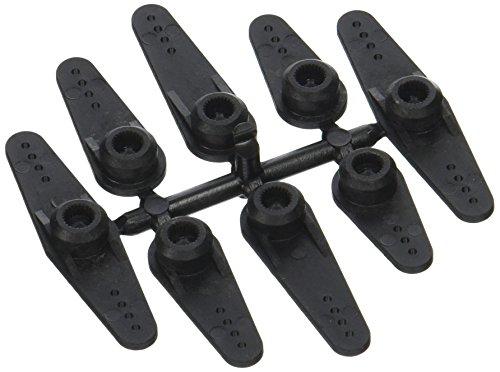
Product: Du-Bro 670 Super Strength Servo Arms (Futaba) (8-Pack)
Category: Toys & Games | Hobbies | Remote & App Controlled Vehicles & Parts | Remote & App Controlled Vehicle Parts | Servos & Parts | Servo Arms
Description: Unlike conventional servo arms, they are made of long fiber composites for added strength.
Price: $7.76
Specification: ProductDimensions:4.4x4.3x0.4inches|ItemWeight:1.76ounces|ShippingWeight:0.8ounces(Viewshippingratesandpolicies)|DomesticShipping:ItemcanbeshippedwithinU.S.|InternationalShipping:ThisitemcanbeshippedtoselectcountriesoutsideoftheU.S.LearnMore|ASIN:B0006N6URS|Itemmodelnumber:670|Manufacturerrecommendedage:14yearsandup